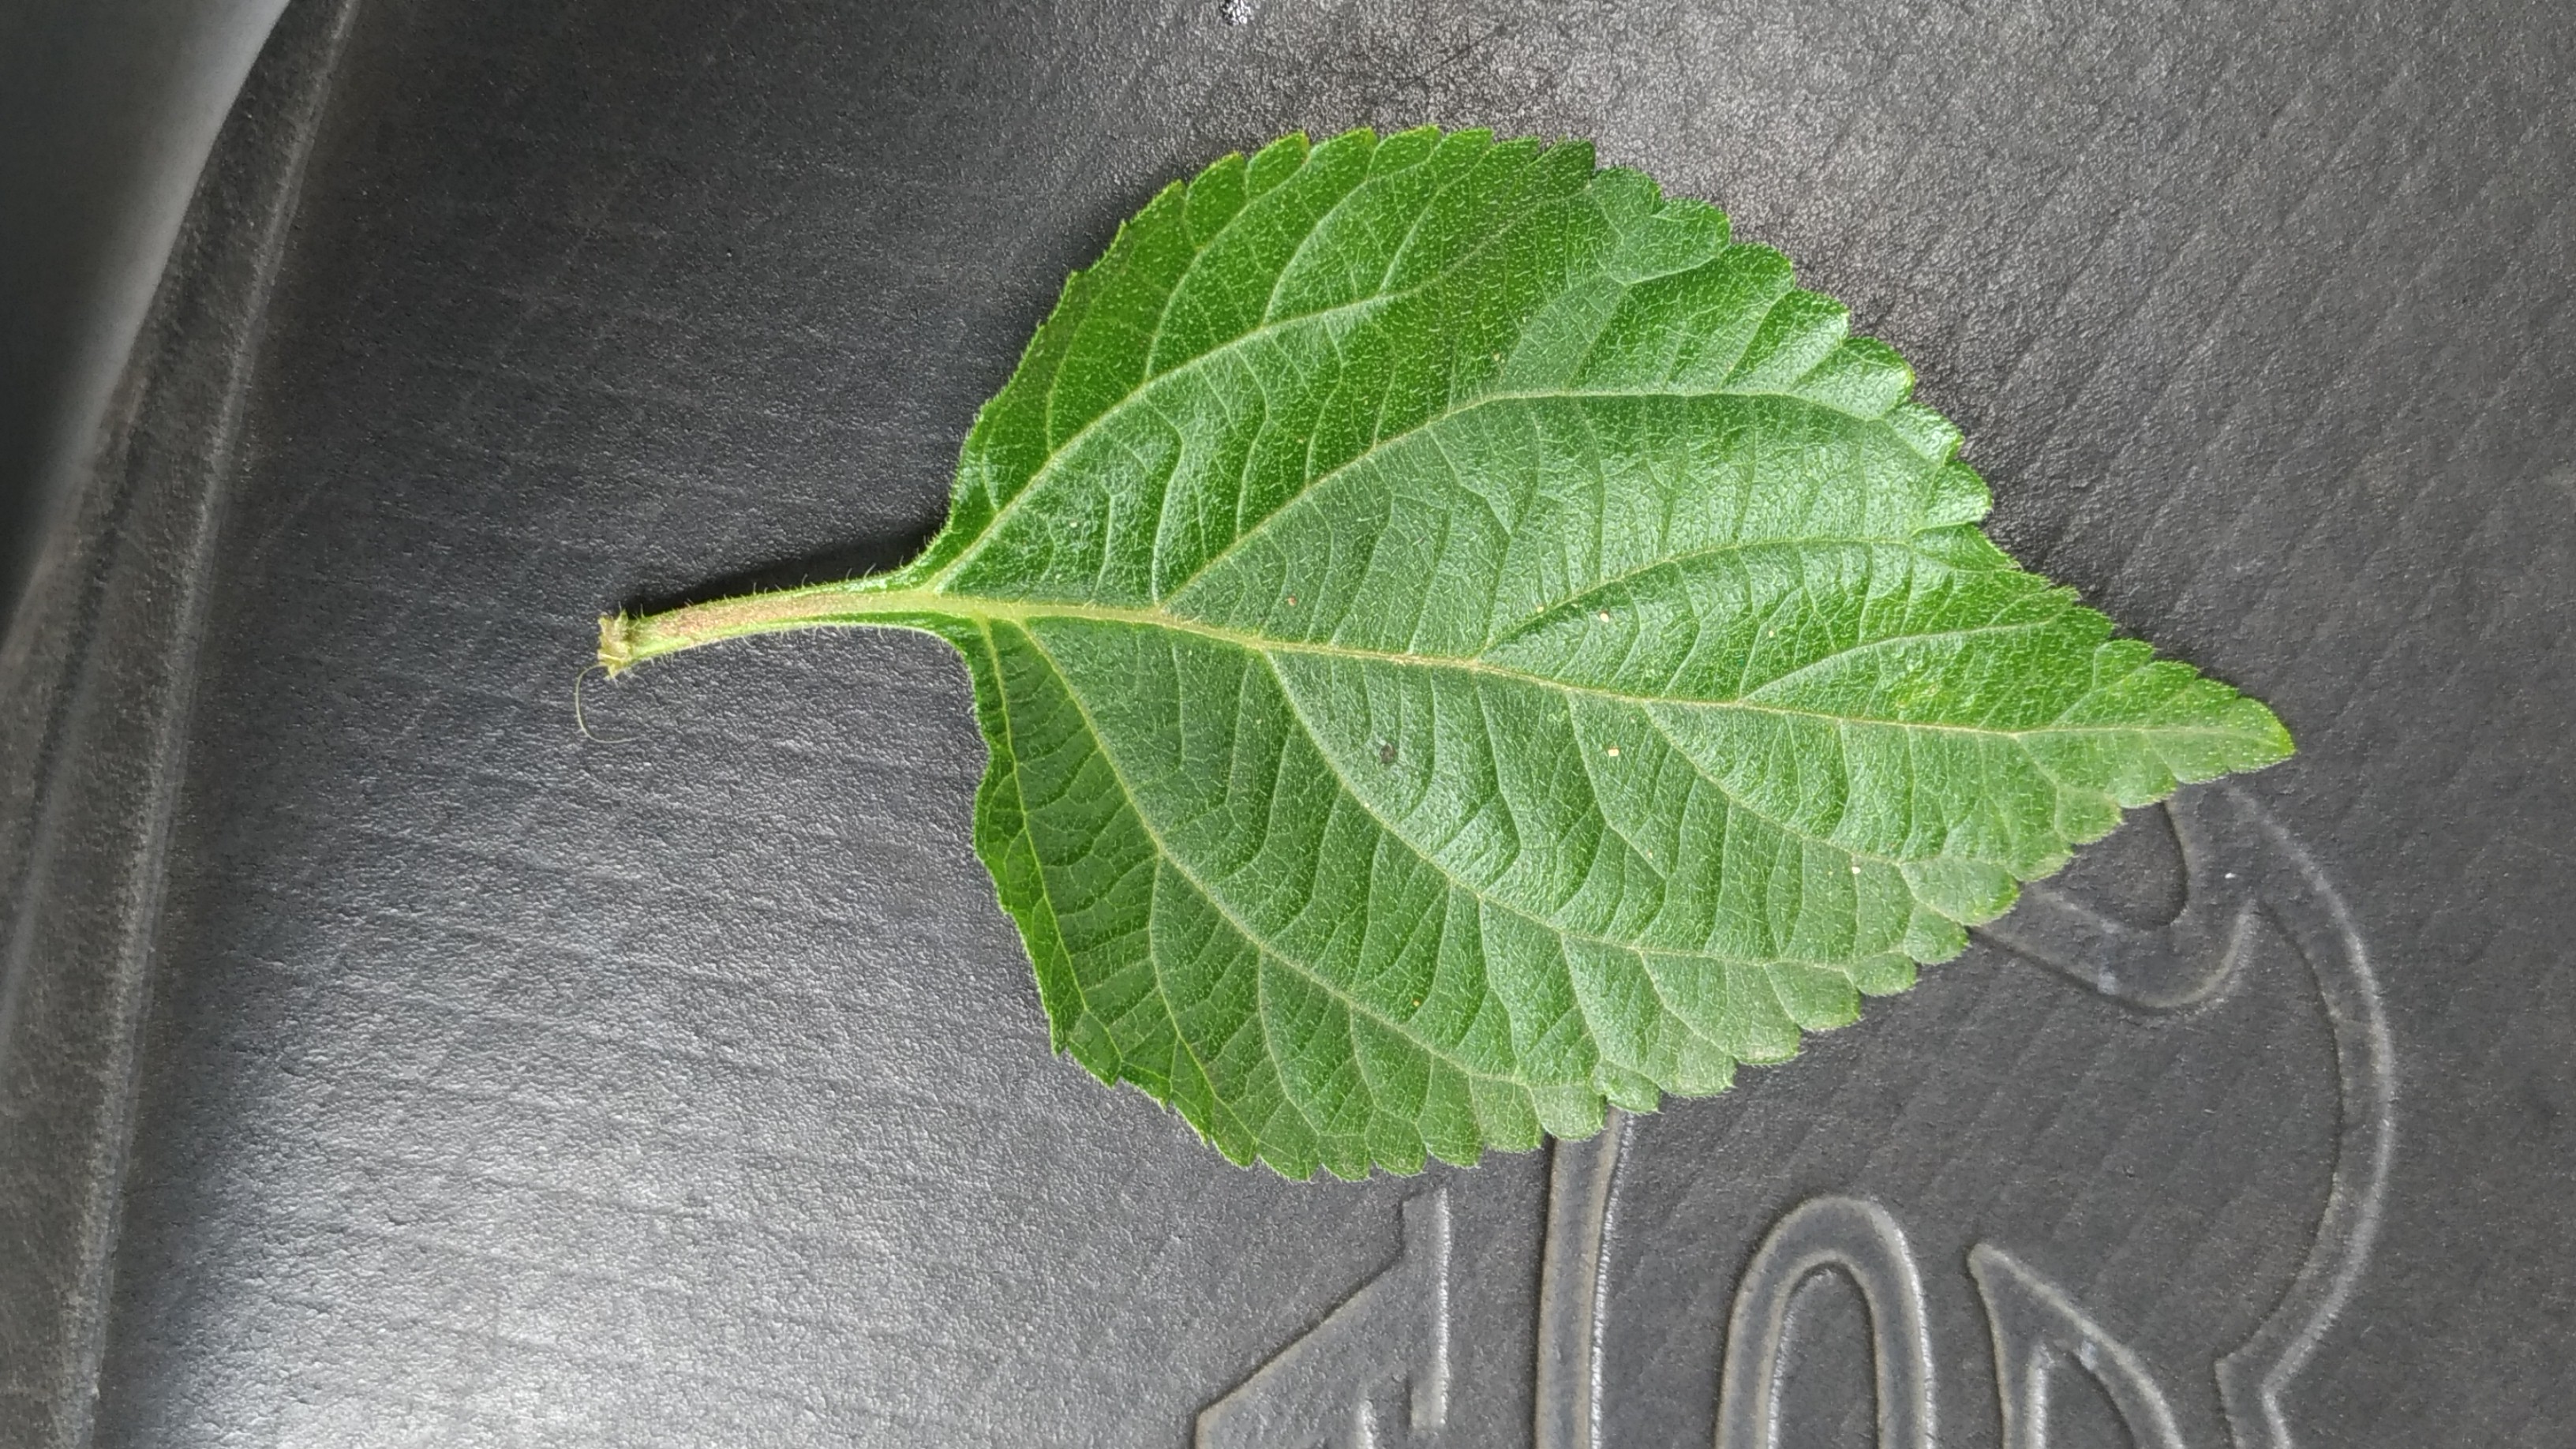
Plant: Lantana